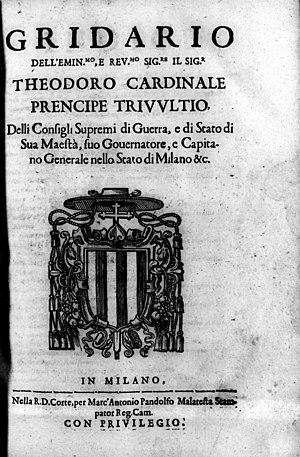
Giangiacomo Teodoro Trivulzio est un cardinal italien du XVIIᵉ siècle. Il est un parent des cardinaux Antonio Trivulzio, seniore, Agostino Trivulzio et Antonio Trivulzio, iuniore et est l'arrière-petit-neveu du cardinal Scaramuccia Trivulzio.